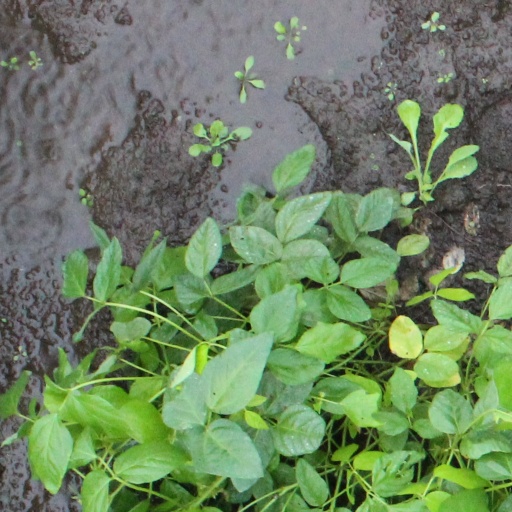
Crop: soybean